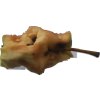
Label: apples